Synod

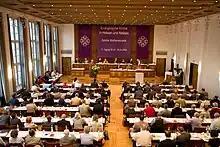
EKHN's 10th Church Synod (general assembly), 2009

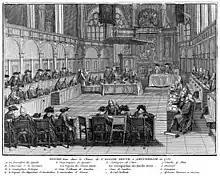
Members of a Reformed Synod in Amsterdam by Bernard Picart (1741)

In the Presbyterian system of church governance the synod is a level of administration between the local presbytery and the national general assembly. Some denominations use the synod, such as the Presbyterian Church in Canada, Uniting Church in Australia, and the Presbyterian Church USA. However some other churches do not use the synod at all, and the Church of Scotland dissolved its synods in 1993, see List of Church of Scotland synods and presbyteries. The Associate Reformed Presbyterian Church is considered a Synod since there is no national church in the United States. (see establishment principle)